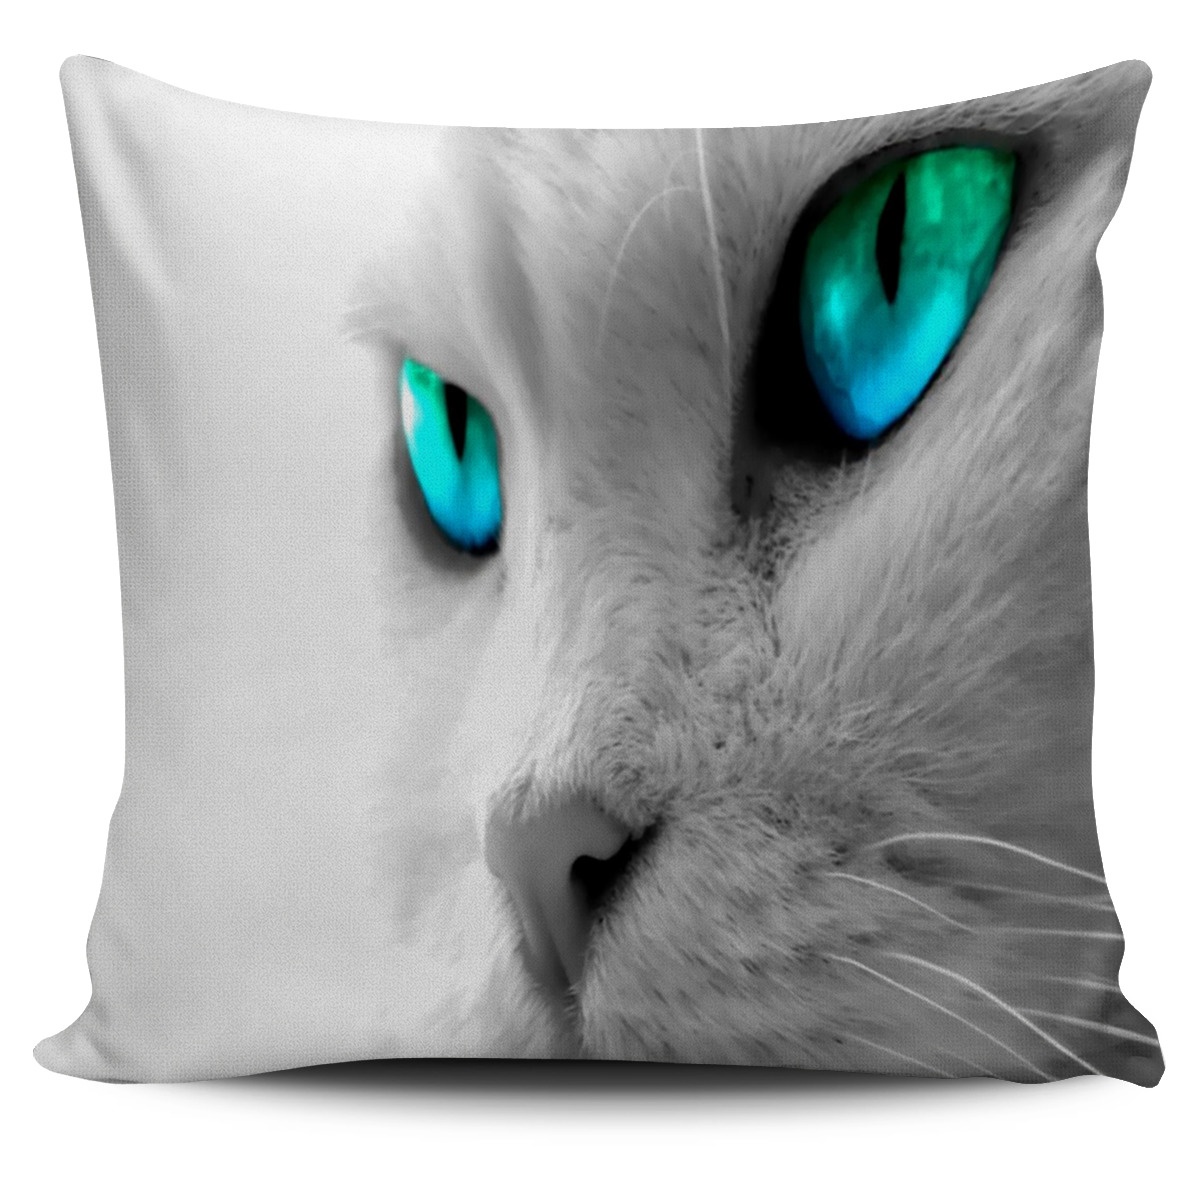
Cats Eyes Pillow Cover
All of our Pillow Covers are custom-made-to-order and handcrafted to the highest quality standards. Premium Poly-cotton Pillow Cover One-Sided Print Throw pillow cover made from our premium poly-cotton fabric for ultra soft comfort. Each cover features a one-sided print and does not include a pillow insert. Please allow 2-4 days to receive a tracking number while your order is hand-crafted, packaged and shipped from our facility. Estimated shipping time is 2-4 weeks.
Brand: El Moraya
Category: Home & Garden > Linens & Bedding > Bedding > Pillowcases & Shams